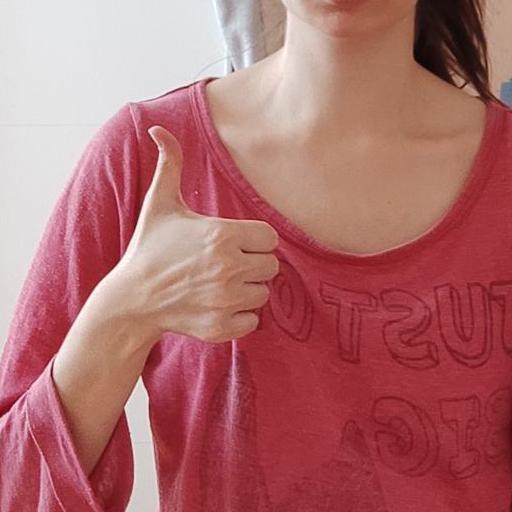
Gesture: like